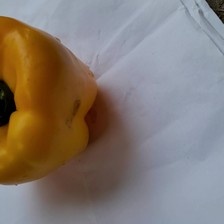
Label: capsicum